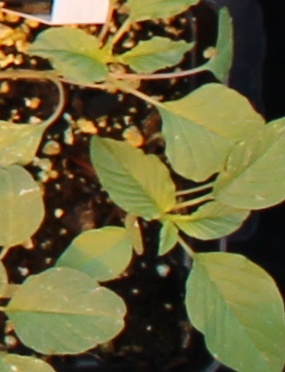
Label: Palmer Amaranth